Earl of Granard

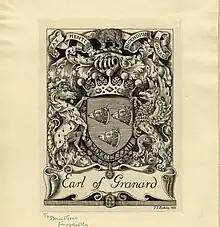
Bookplate by Henry Badeley showing the coat of arms and motto of Forbes, Earl of Granard

The heir apparent is the present holder's son, Jonathan Peter Hastings Forbes, Viscount Forbes (born 1981).